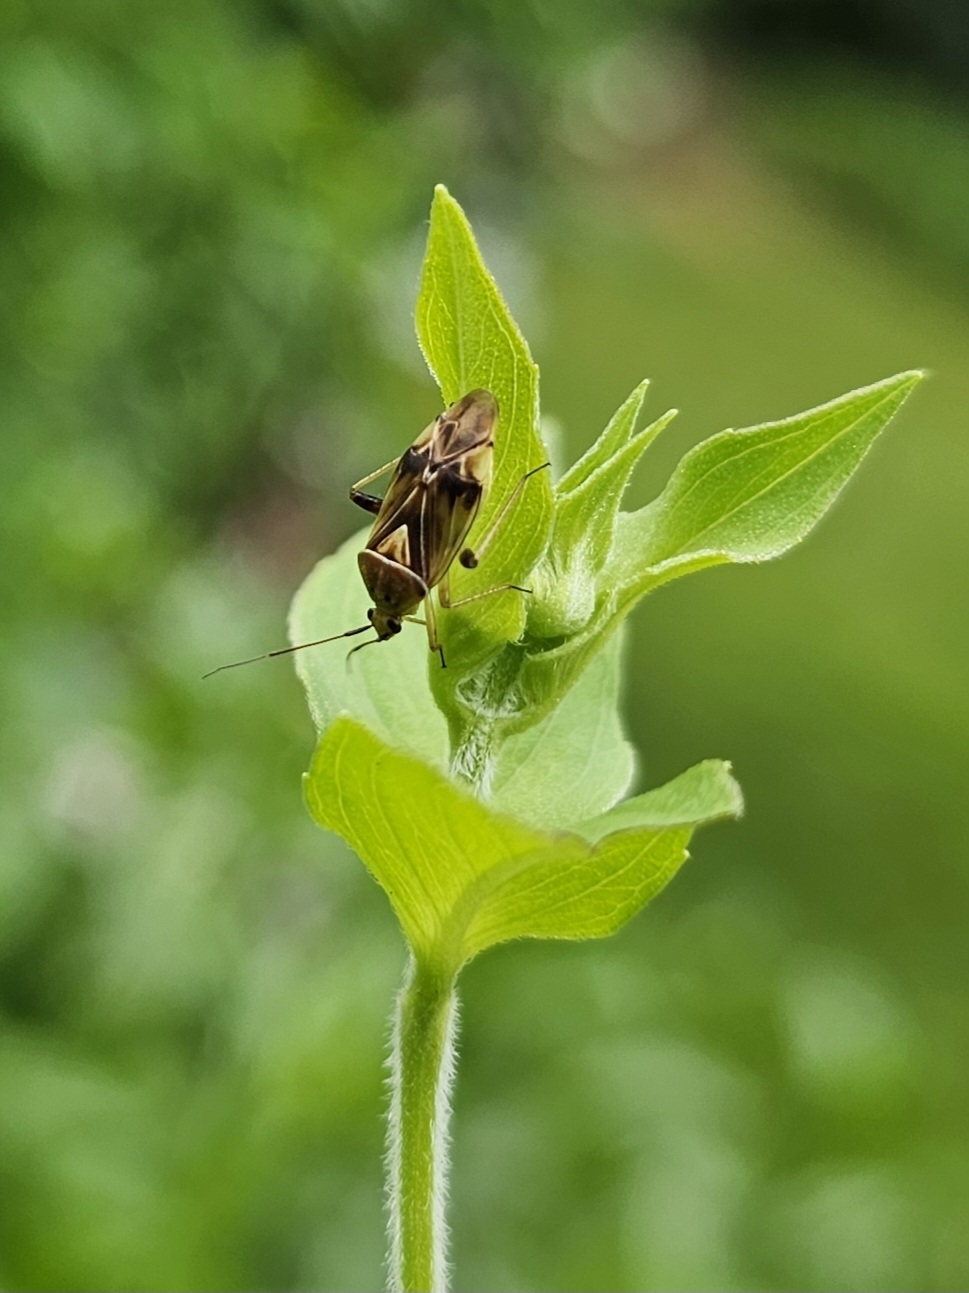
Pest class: lygus_bug